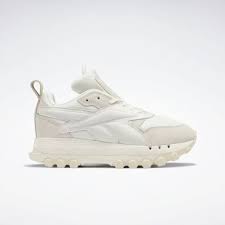
Label: Clog